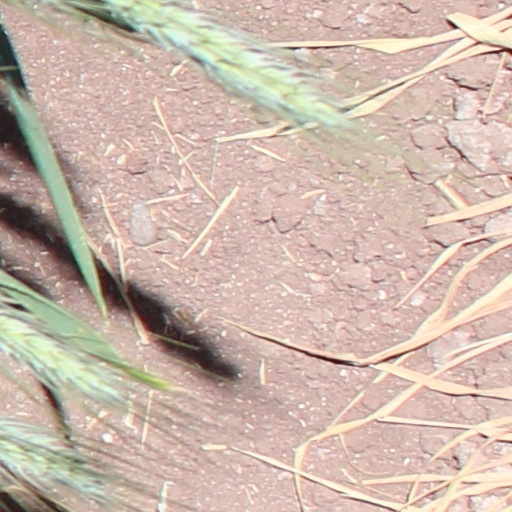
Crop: wheat